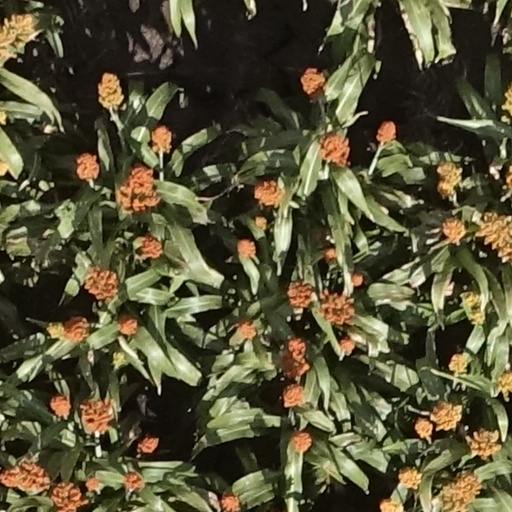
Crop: sorghum